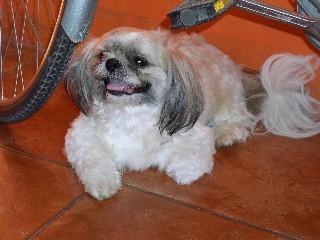
Shih-Tzu